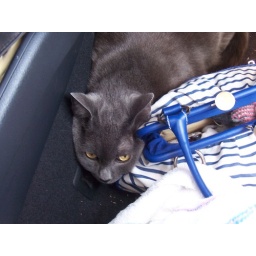
kitty hiding from the world in the car on the way to Palm Desert